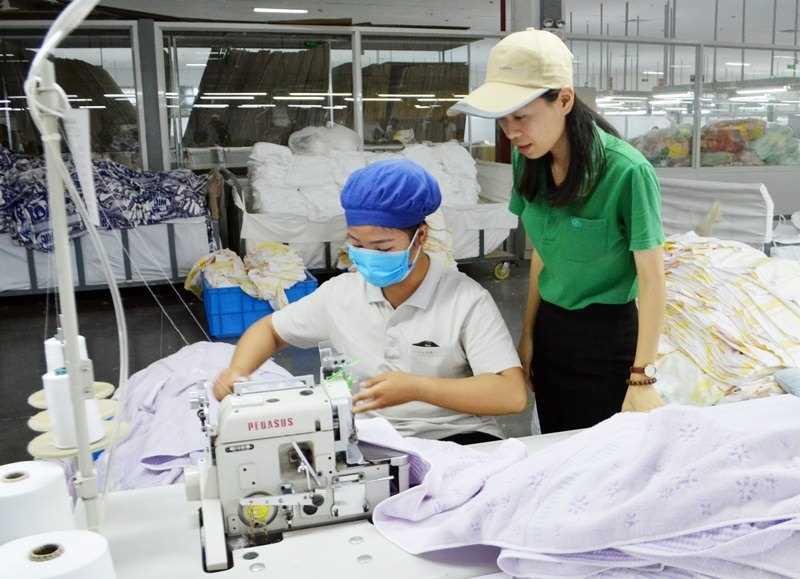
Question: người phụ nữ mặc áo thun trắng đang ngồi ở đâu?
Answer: ở trong một xưởng may